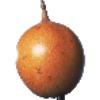
Label: Granadilla 1